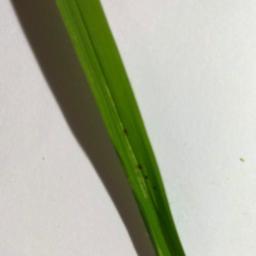
Label: Rice___Brown_Spot